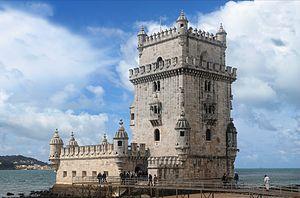
La Tour de Belém, Lisbonne, Portugal, Vue depuis l'Est.